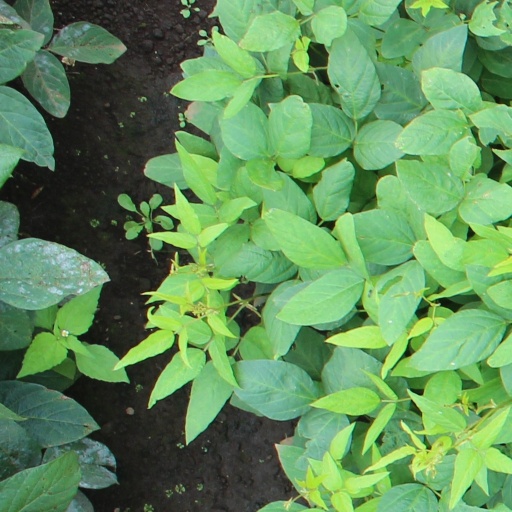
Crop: soybean